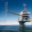
Label: ship